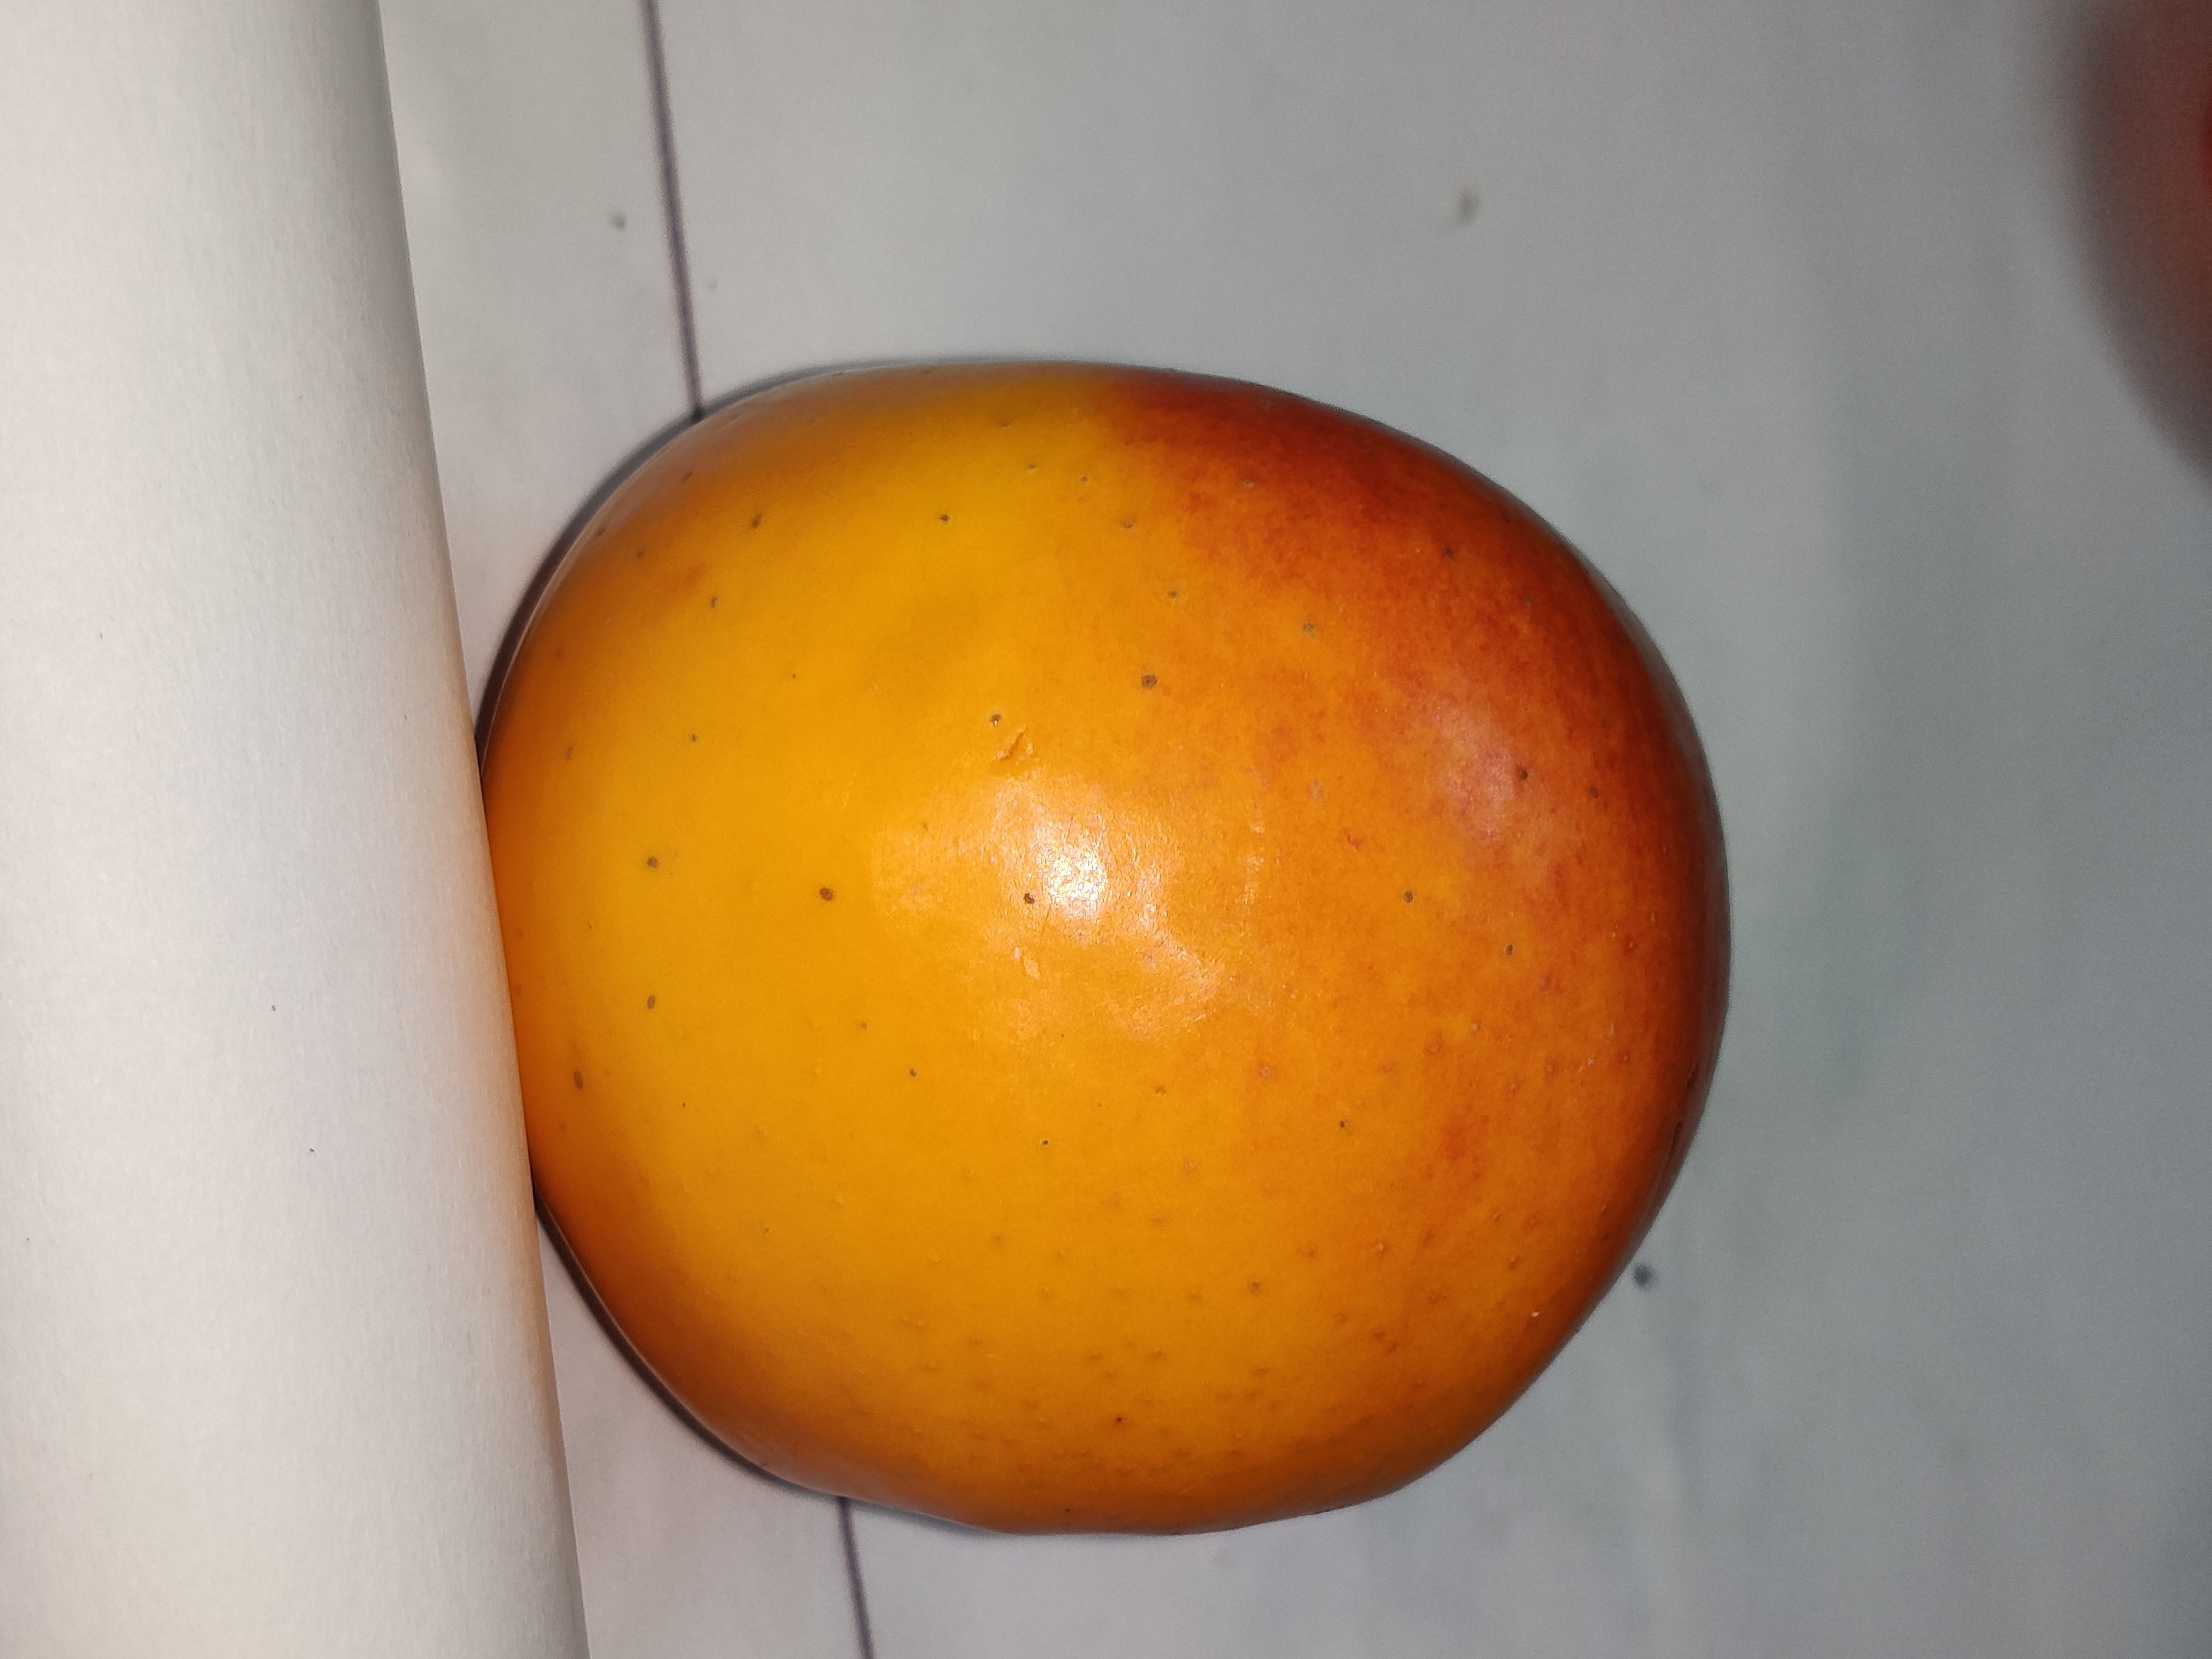
Fruit: apple
Grade: 1st-grade